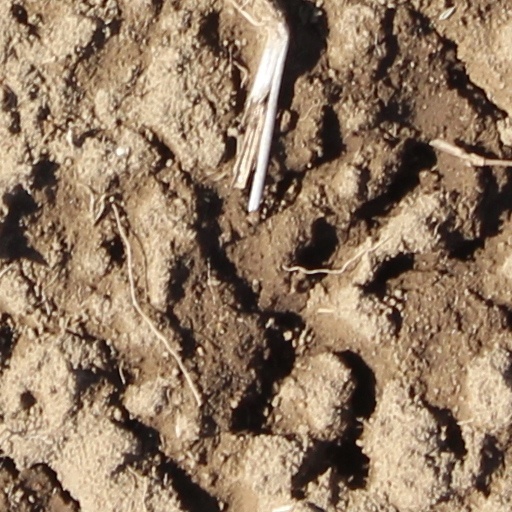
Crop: wheat